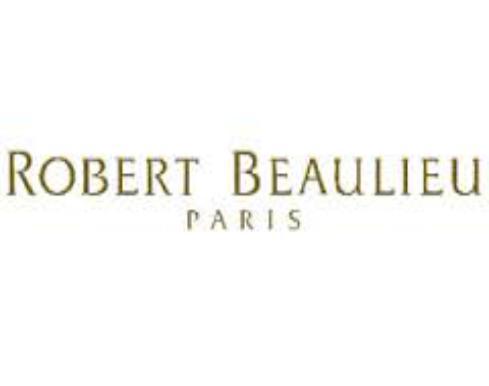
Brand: Beaulieu
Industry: Food